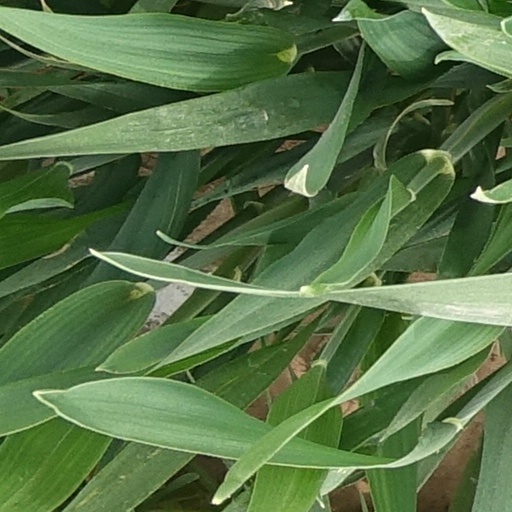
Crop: wheat